Orléans West-Innes Ward

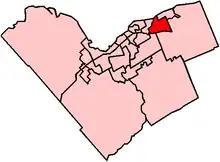
Location of Innes Ward (2006–2022)

From 1994 to 2022, the ward included the community of Blackburn Hamlet as well as the neighbourhoods of Orléans Village, Châteauneuf and Chapel Hill in Orléans. It also included the part of the community of Notre-Dame-des-Champs formerly in the city of Gloucester and the newer Bradley Estates development. The ward was created when the city of Gloucester was amalgamated into the new city of Ottawa. It was named Innes Ward from 1997 to 2022. Prior to that, it was just known as Ward 2.